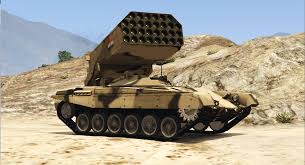
Label: Self Propelled Artillery